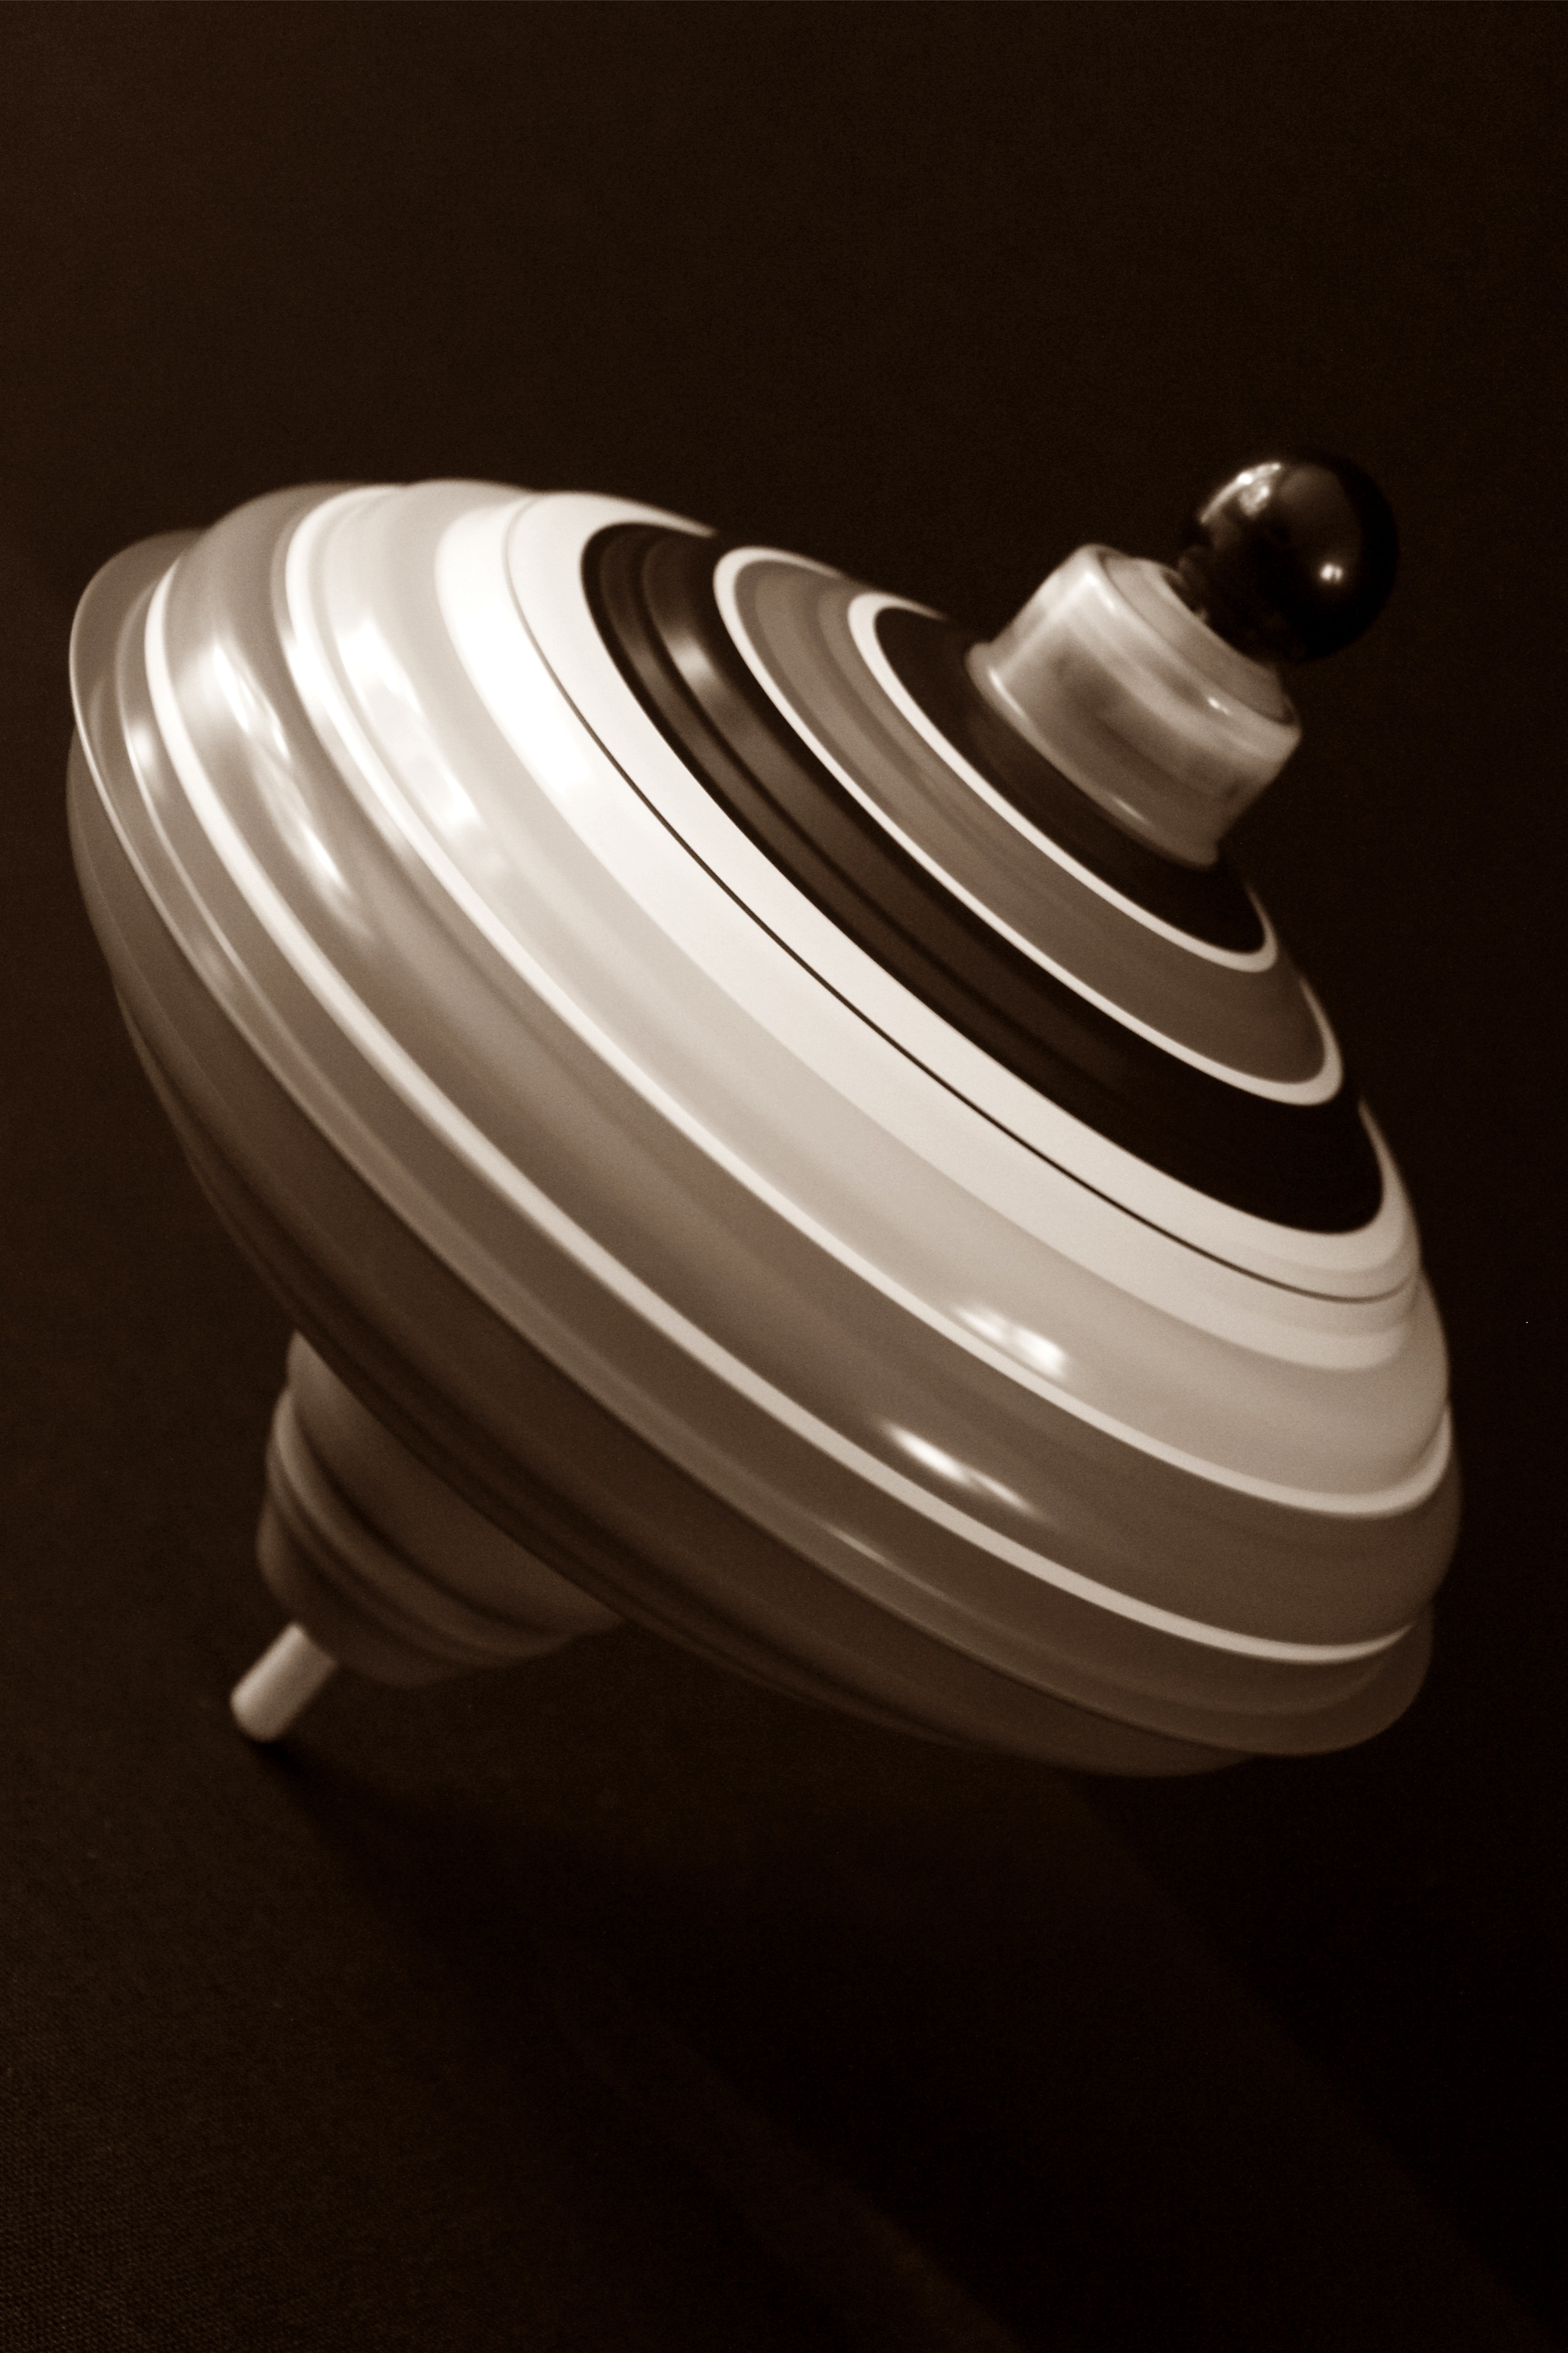
ceramic, metal, movement, lighting, material, roundabout, product, porcelain, shape, children toys, dishware, dance gyro, humming top, sheet metal gyro